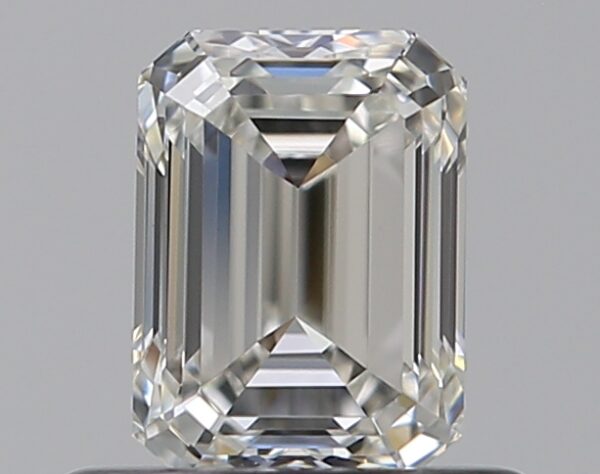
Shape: emerald
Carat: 0.59
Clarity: VS1
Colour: H
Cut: VG
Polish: VG
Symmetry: VG
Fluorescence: N
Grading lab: GIA
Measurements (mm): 5.38 x 3.94 x 2.73